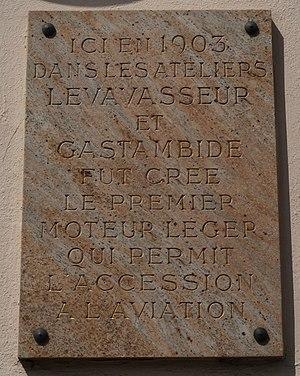
Plaque en hommage à Levavasseur et Gastambide 28 rue des Bas-Rogers à Puteaux (Hauts-de-Seine).
Léon Levavasseur, né le 7 décembre 1863 au Mesnil-au-Val et mort à Paris le 26 février 1922, est un pionnier français de l'aviation et des canots de course à moteur.
Jules Gastambide, né le 26 février 1846 à Caen et mort le 11 avril 1944, est un industriel français d'origine basque, qui contribua largement au développement et à l'amélioration de l'aéronautique au travers de sa « Société des avions et moteurs Antoinette ».
La rue des Bas-Rogers est une voie de communication située à la limite de Puteaux et Suresnes.